Wilson Hall (Miami University)

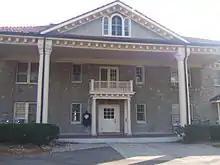

The building was used for dorms and training facilities under the name The Pines until 1986, when Miami renamed the building Wilson Hall after Dr. Charles Wilson, a Miami alumnus active for many years in campus governance.